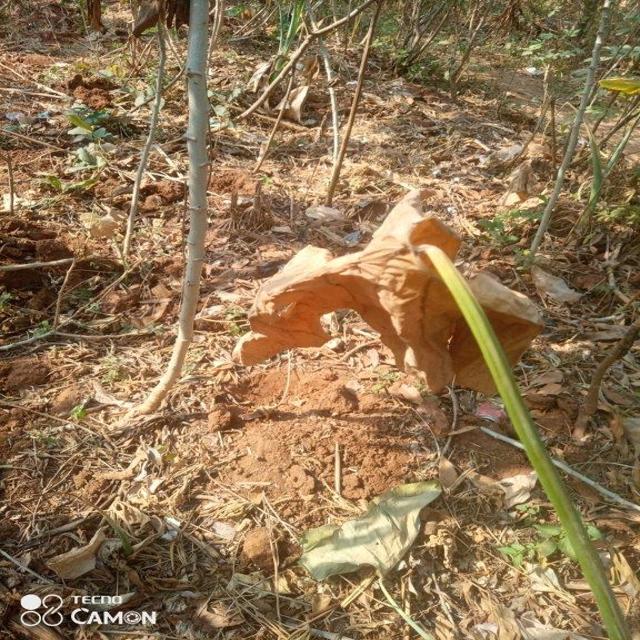
Label: Late_Blight